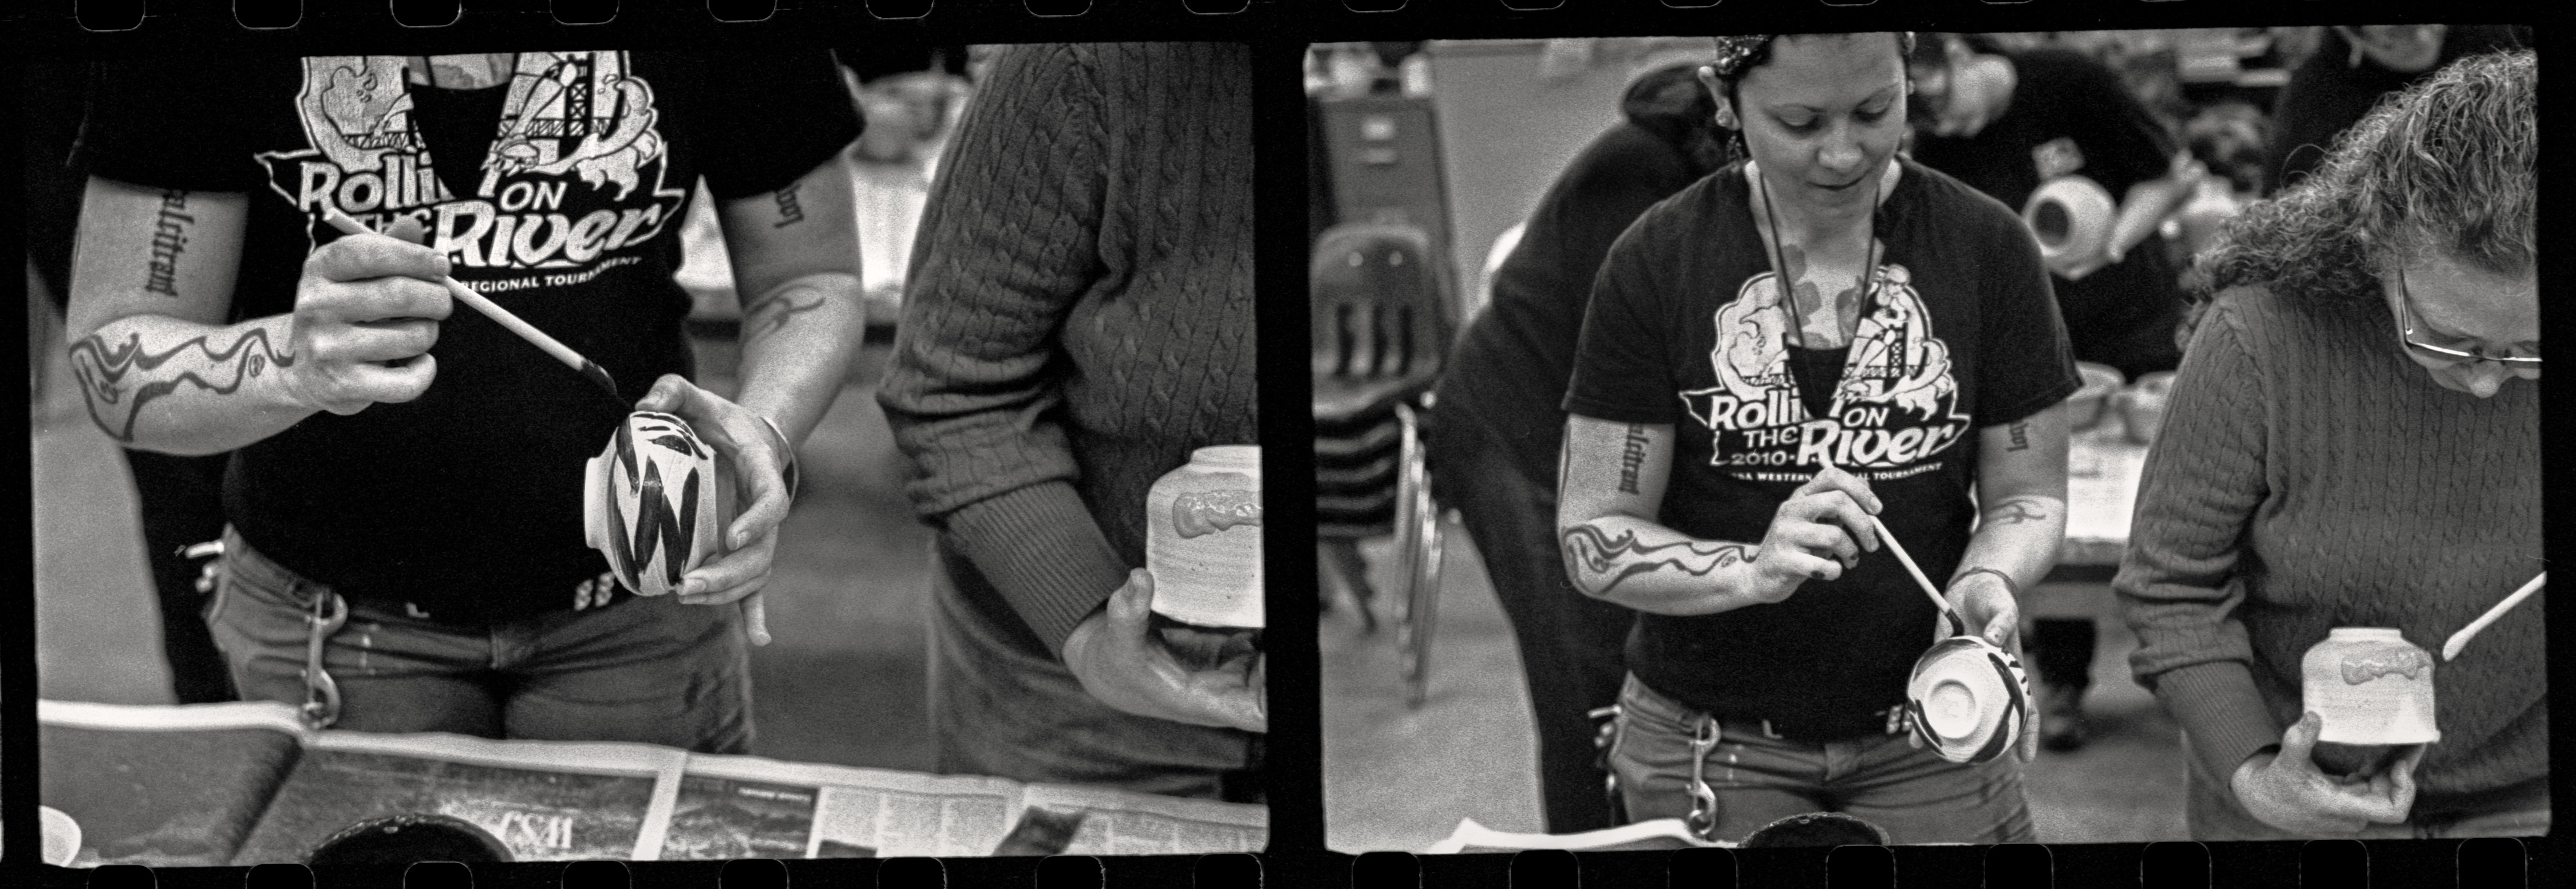
black and white, photography, film, monochrome, pottery, performance art, rat, bw, 50mm, women, trix, kodak, nb, sacramento, westernstyleraku, elcamino, kiev4, monochrome photography